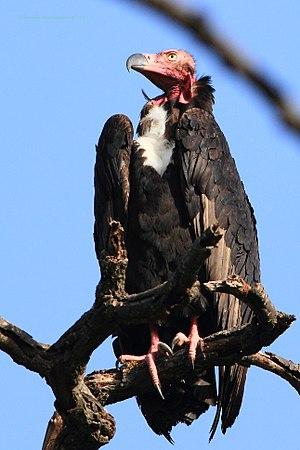
Le Vautour royal est une espèce asiatique d'oiseaux charognards, très menacée selon l'UICN. C'est la seule espèce du genre Sarcogyps.